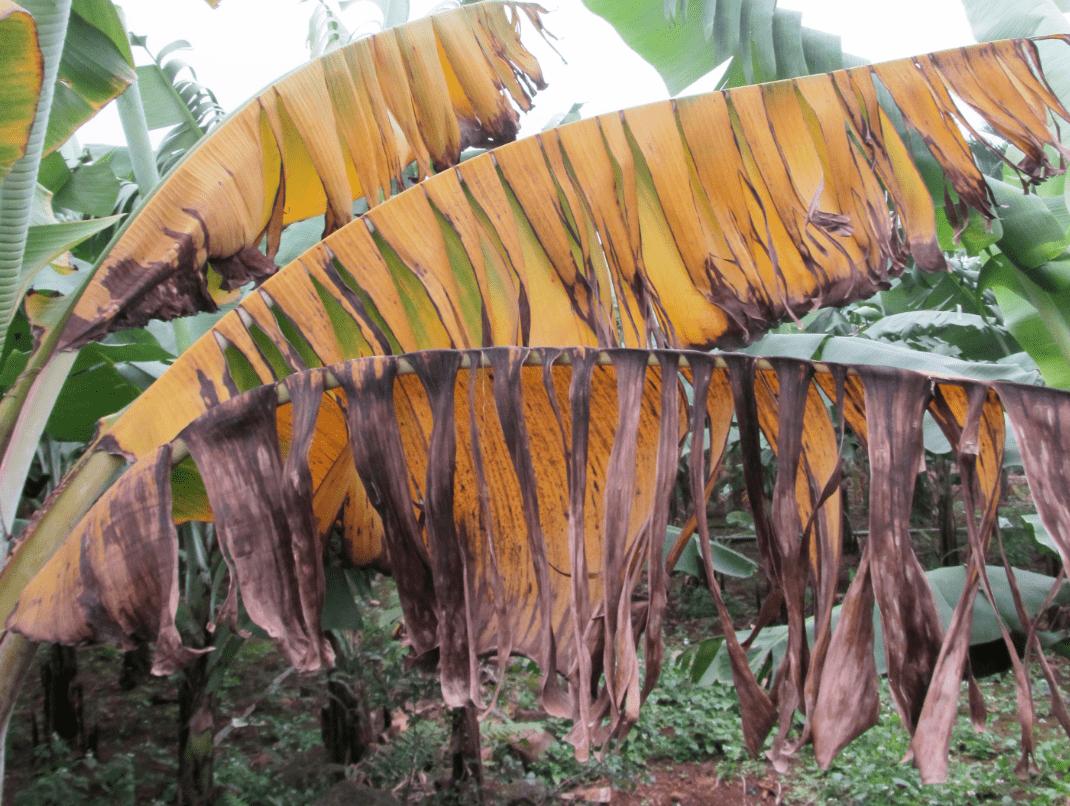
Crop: unknown
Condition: banana_banana_panama_disease